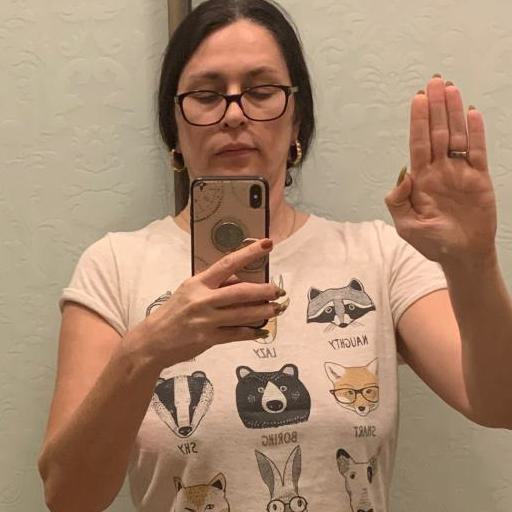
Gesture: no_gesture